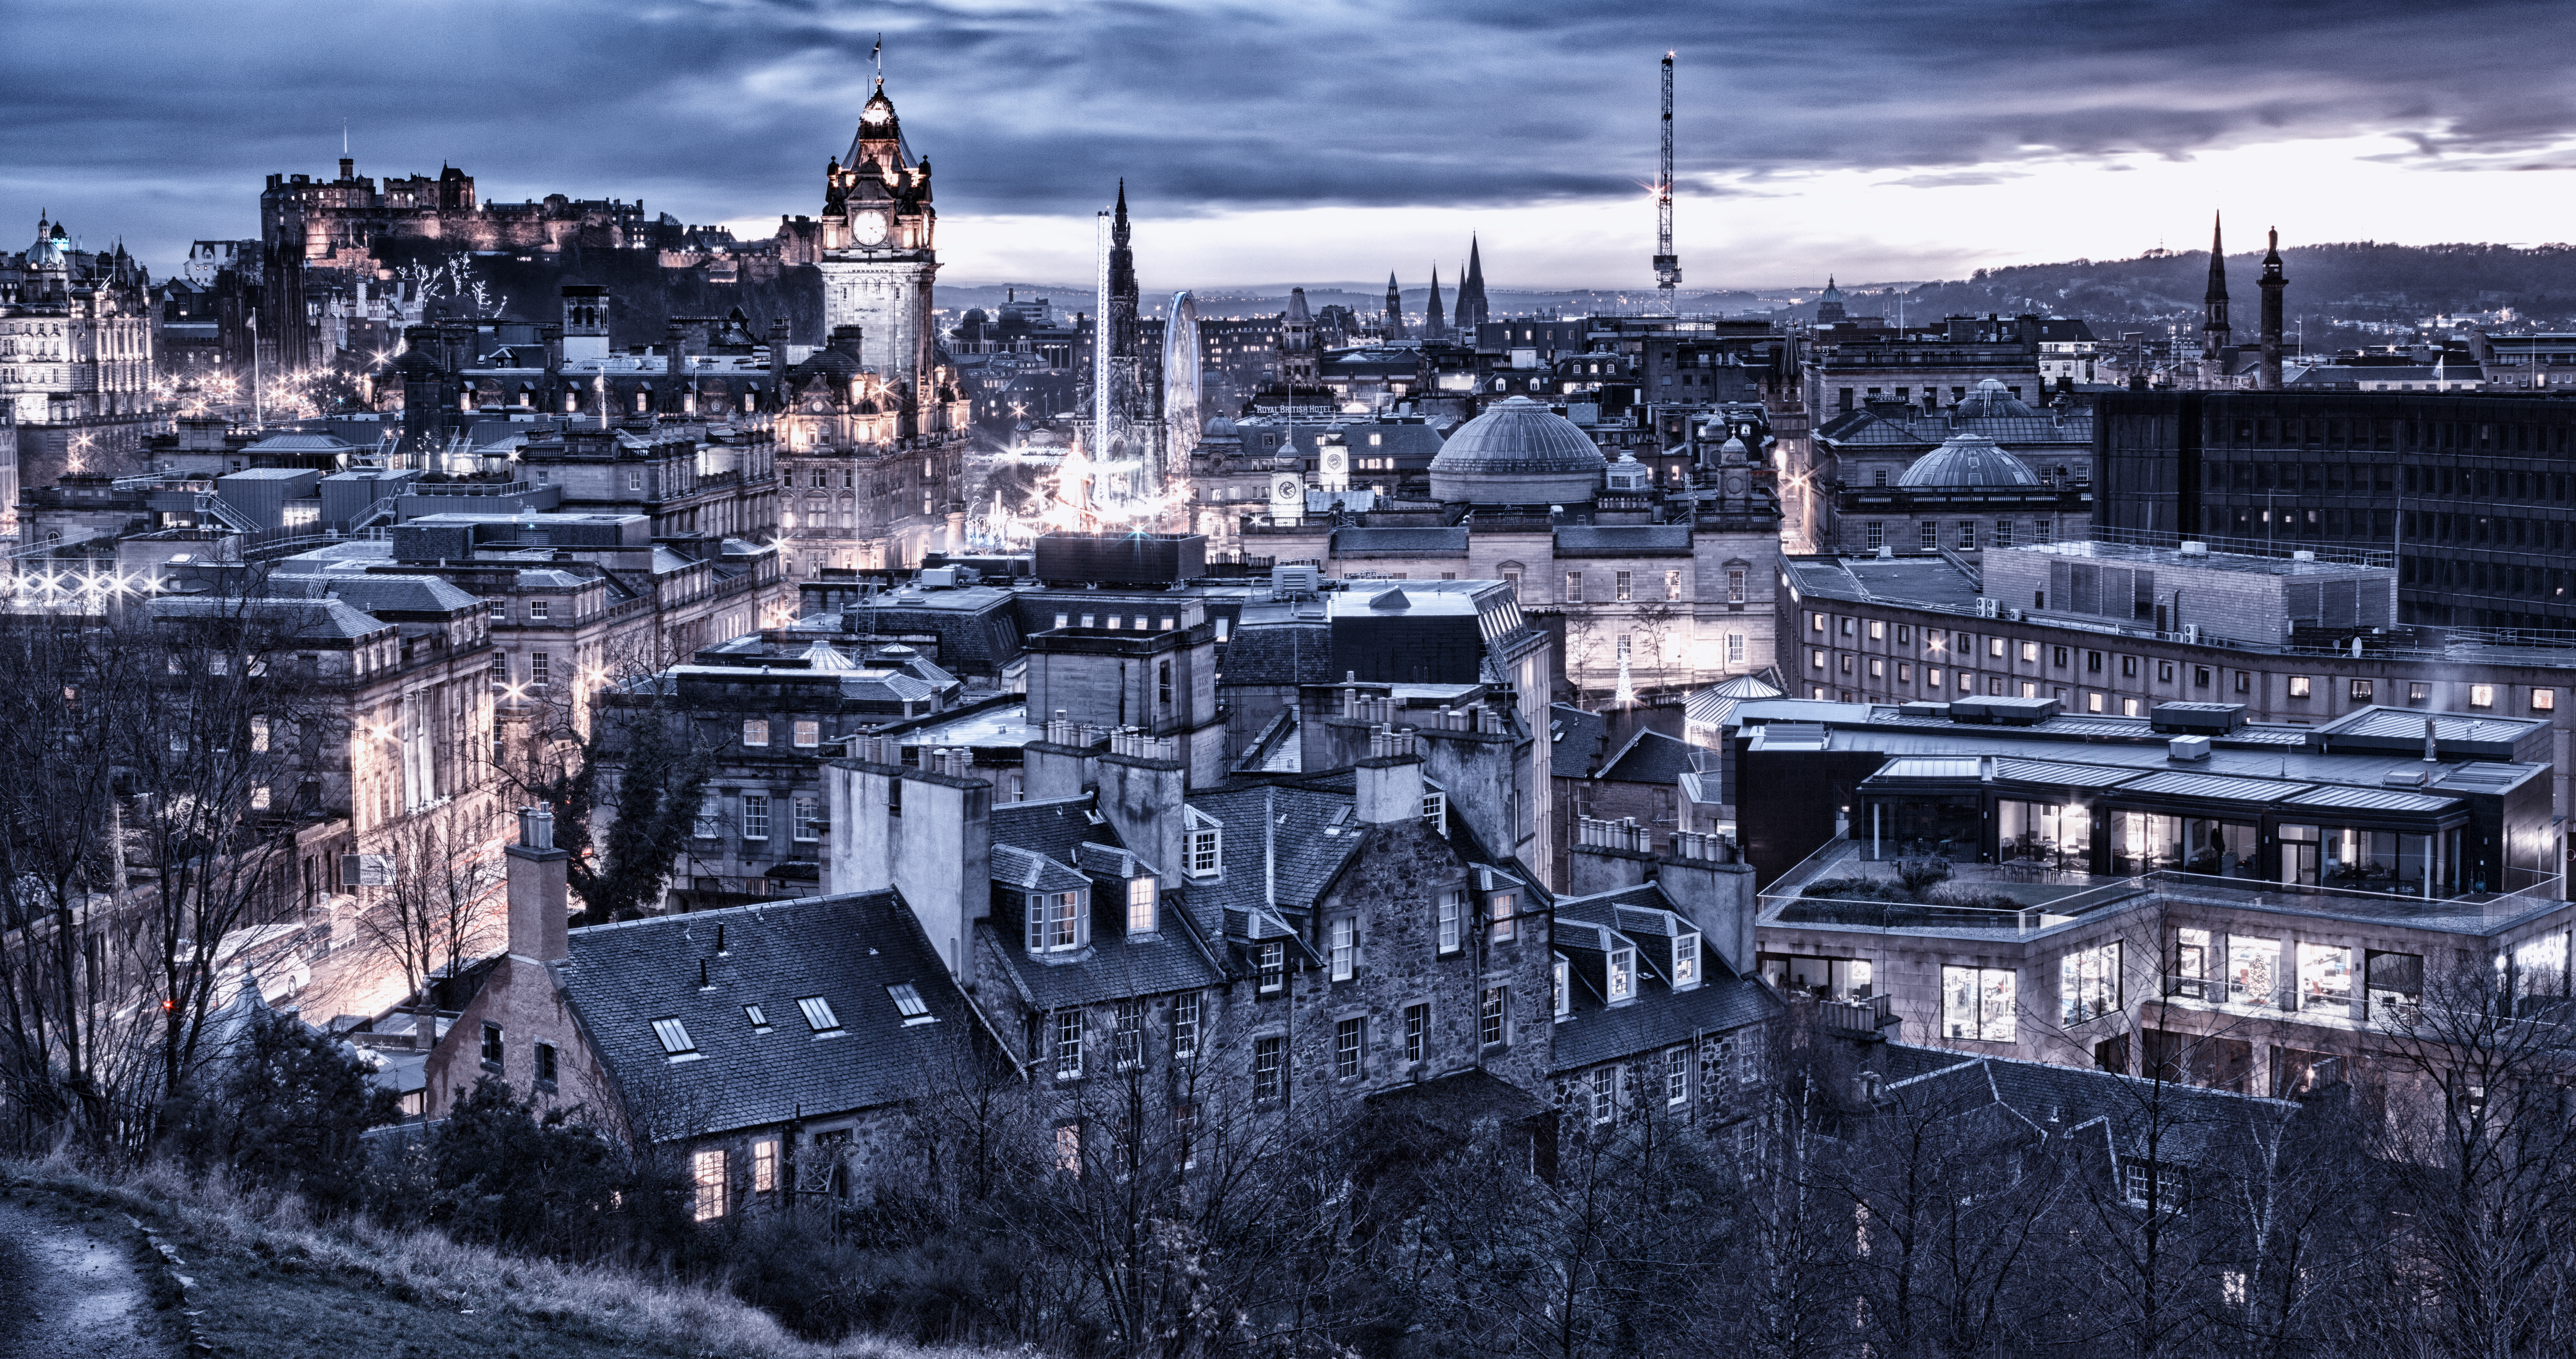
skyline, photography, town, city, skyscraper, cityscape, panorama, downtown, landmark, scotland, edinburgh, auldreekie, metropolis, aerial photography, urban area, residential area, human settlement